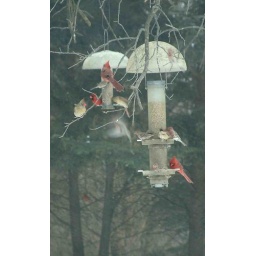
I love this picture. The blurry spot in the middle is a female cardinal coming in to land.